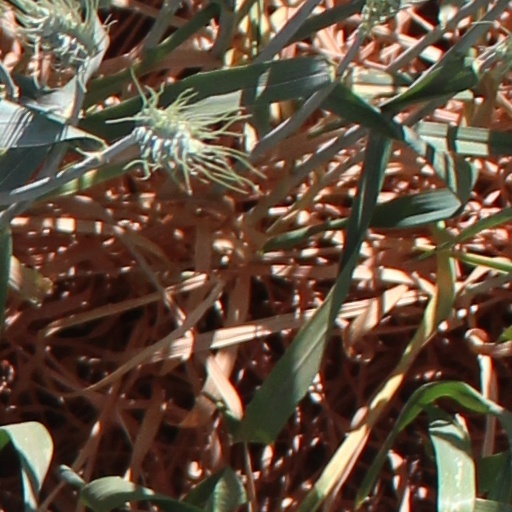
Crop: wheat